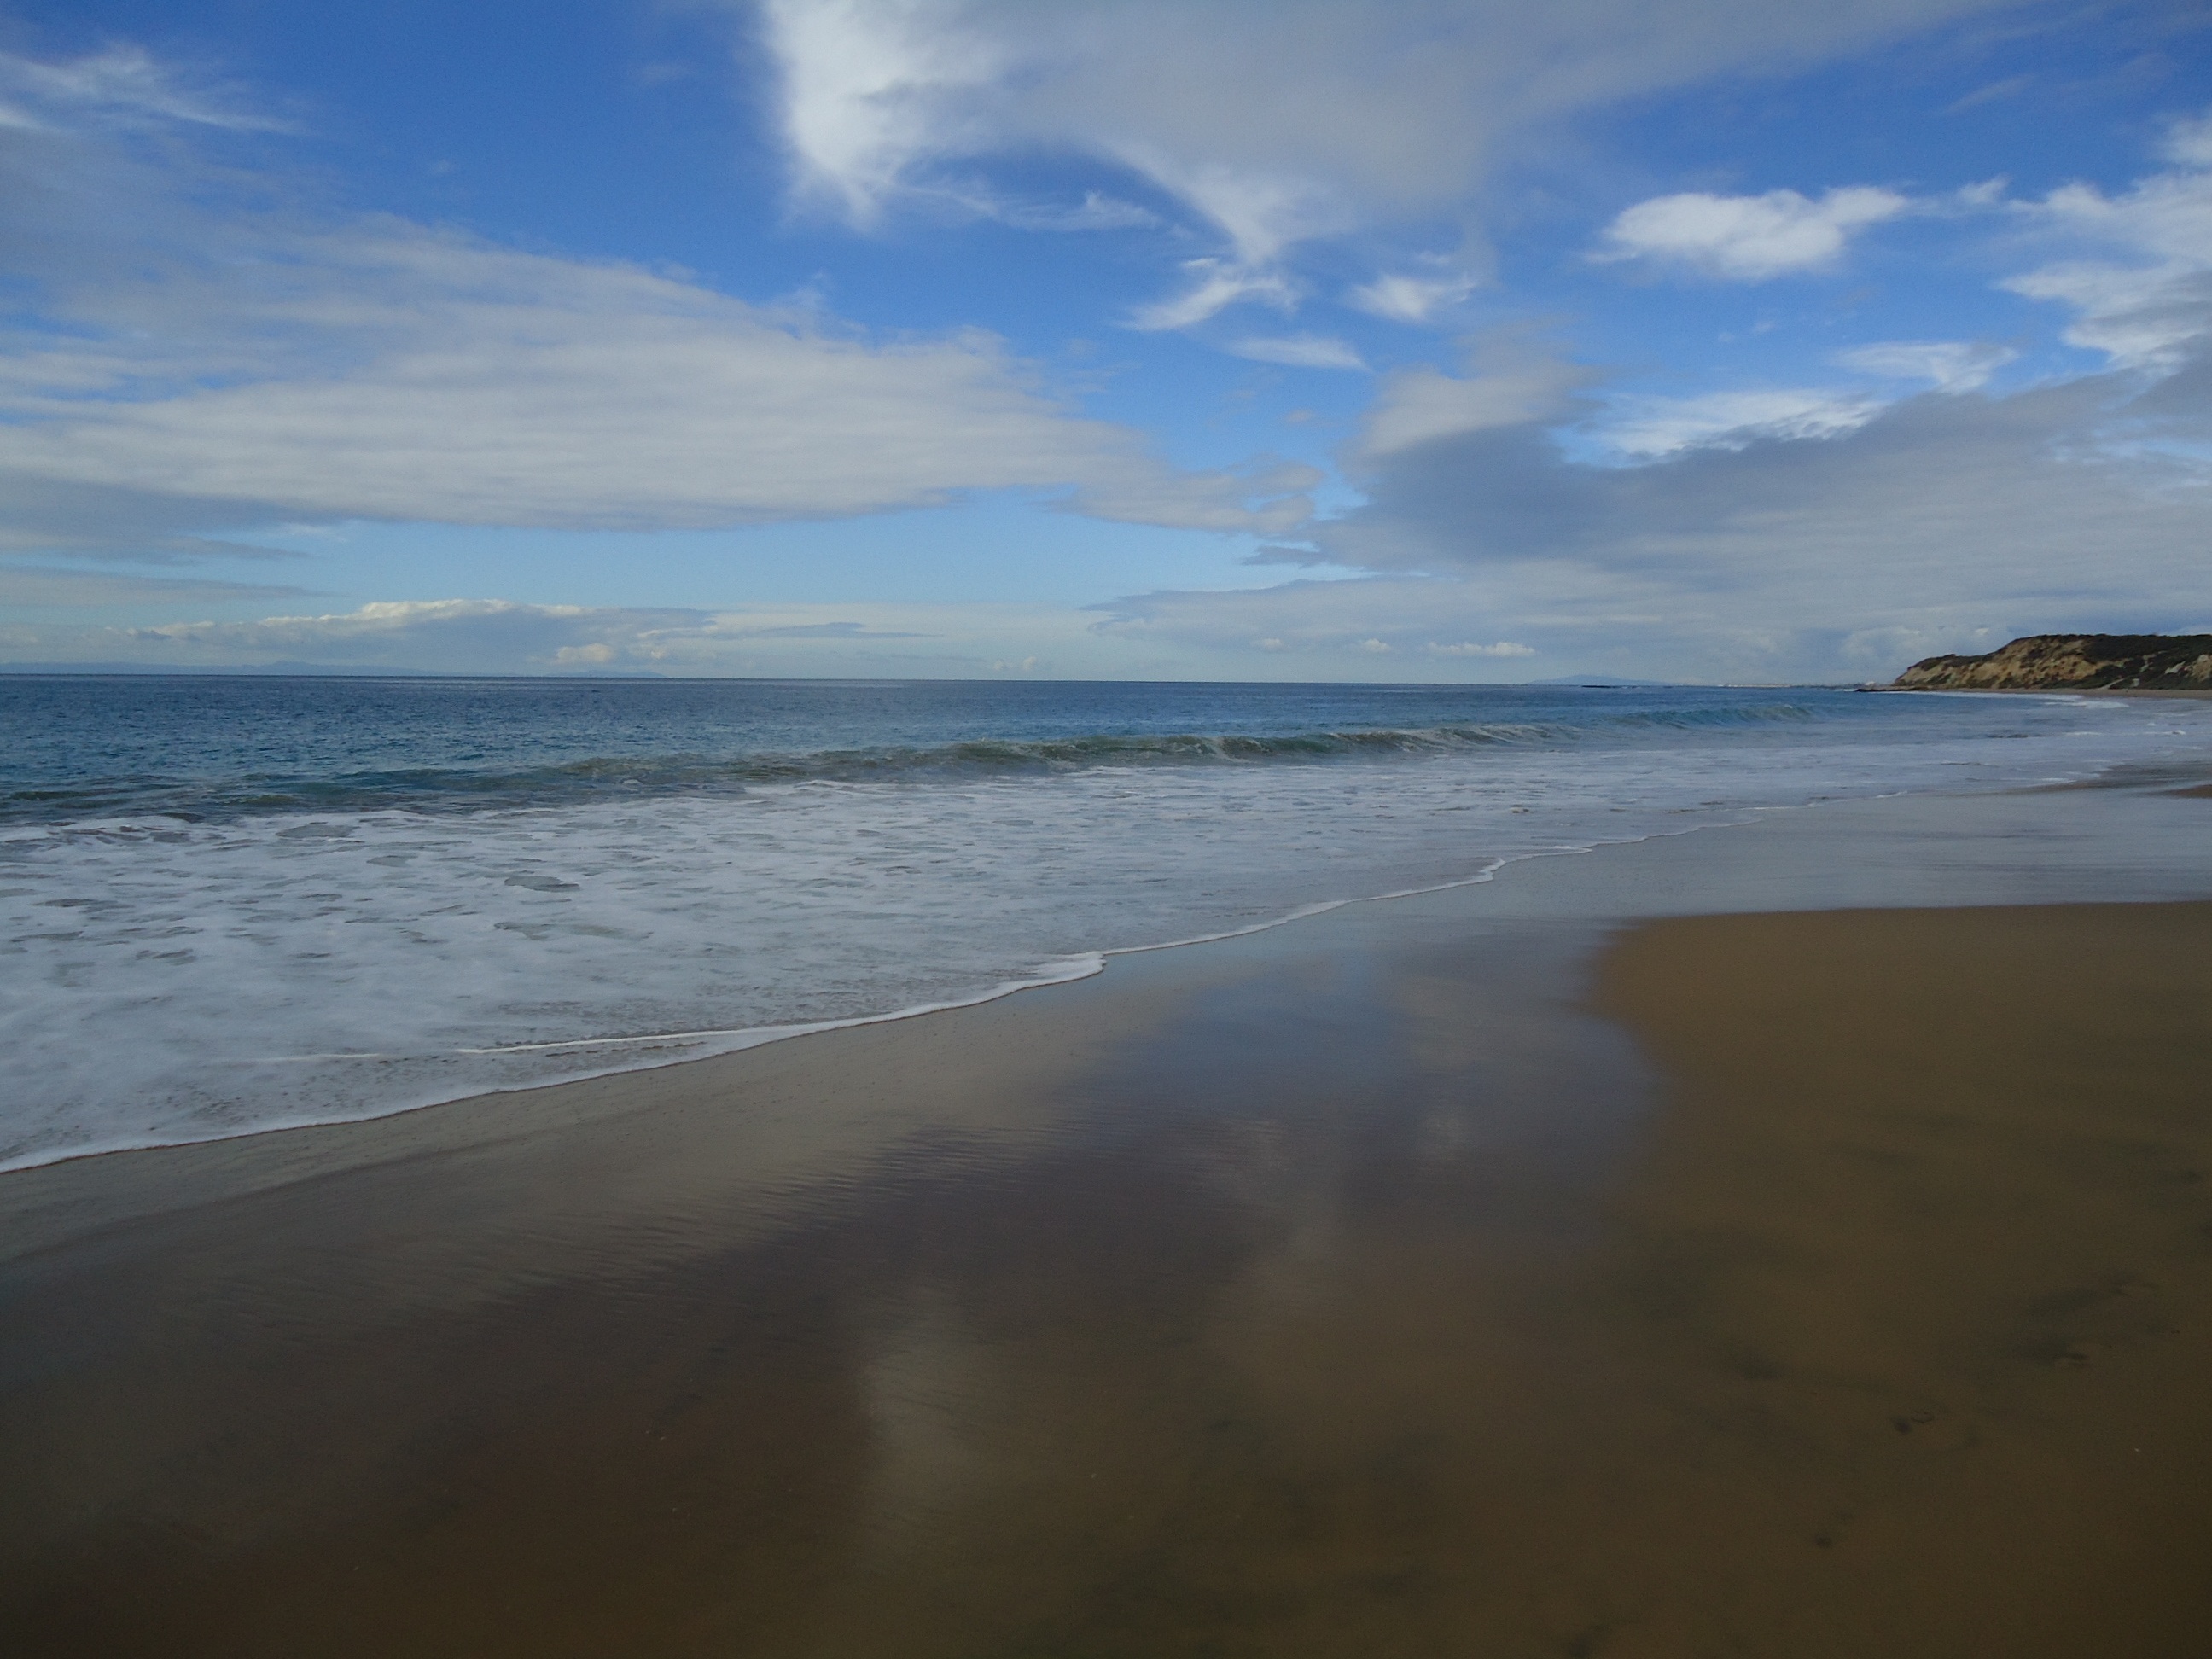
beach, landscape, sea, coast, sand, ocean, horizon, cloud, sky, shore, wave, dusk, bay, california, body of water, waves, reflexion, cape, crystal cove, wind wave